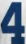
Number: 4